List of Ontario colonization roads

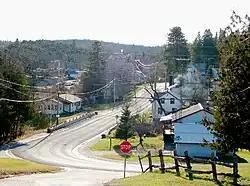
Township Road 506 in Plevna, the junction of the Mississippi, Frontenac and Snow Roads

The Ottawa and Opeongo Road, also known as the Opeongo Line, was one of the initial colonization roads surveyed by Hamlet Burritt and A. H. Sims under the supervision of Robert Bell in 1851–52. It was constructed westward from Renfrew beginning in 1854, reaching as far as the Hastings Road in Whitney by 1865; thereafter the survey line continued to Opeongo Lake. Today, Highway 60 follows the old road between Algonquin Park and east of Barry's Bay. At that point, the road branches out to the southeast, following portions of Renfrew County Road 66, 512 and 64. Approximately west of Dacre, it encounters Highway 41. From there to Renfrew, Highway 132 follows the old road.